Constitutions (Aristotle)

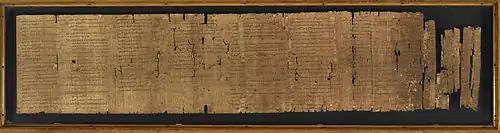
The only surviving ancient copy, the British Library

Constitutions, or Politeiai, was a series of monographs written under the inspiration of Aristotle by his students or by Aristotle himself in the second half of the 4th century BCE. Each of the 158 parts described the history and political system of one of the Greek "poleis". The only nearly completely preserved constitution is the "Constitution of the Athenians".